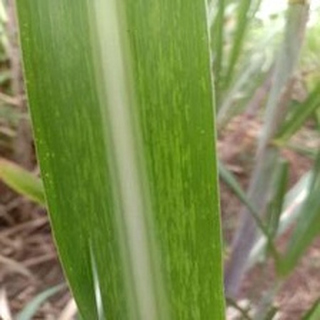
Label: sugarcane_mosaic